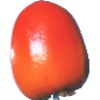
Label: kaki